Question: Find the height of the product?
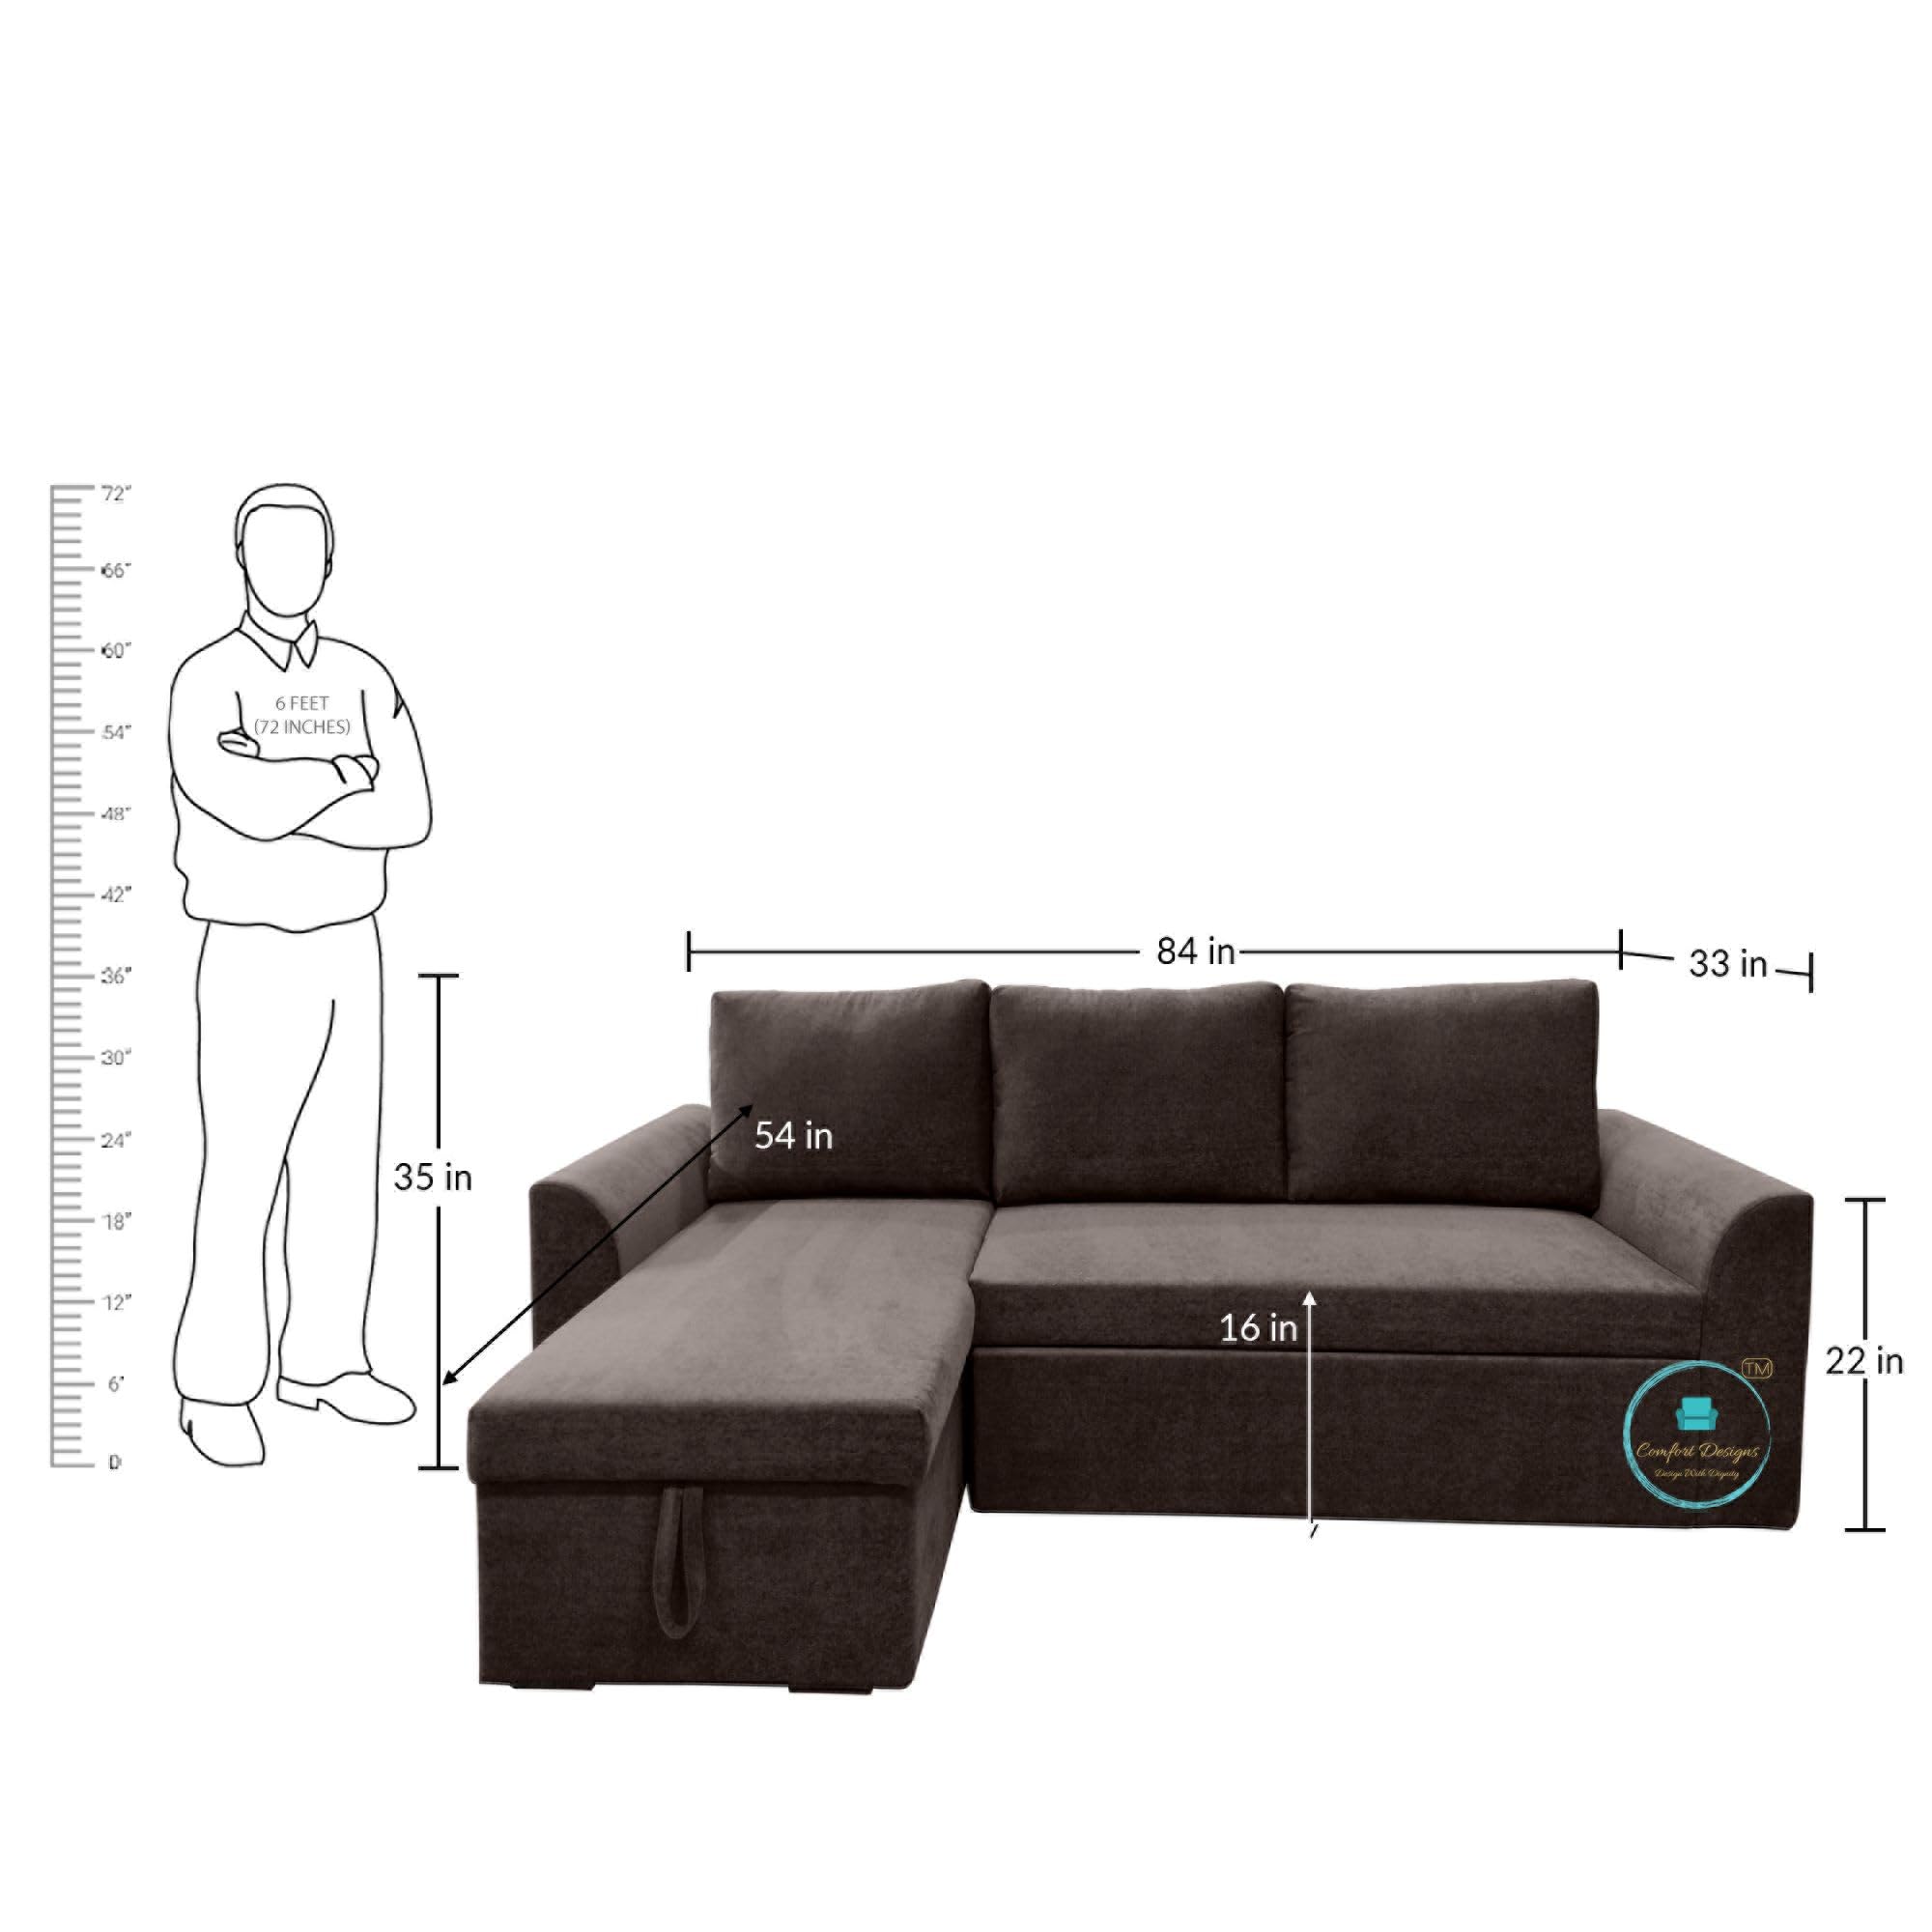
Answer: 30.0 inch